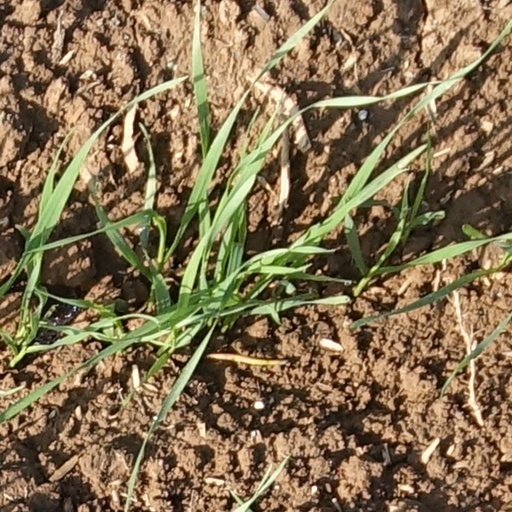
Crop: wheat